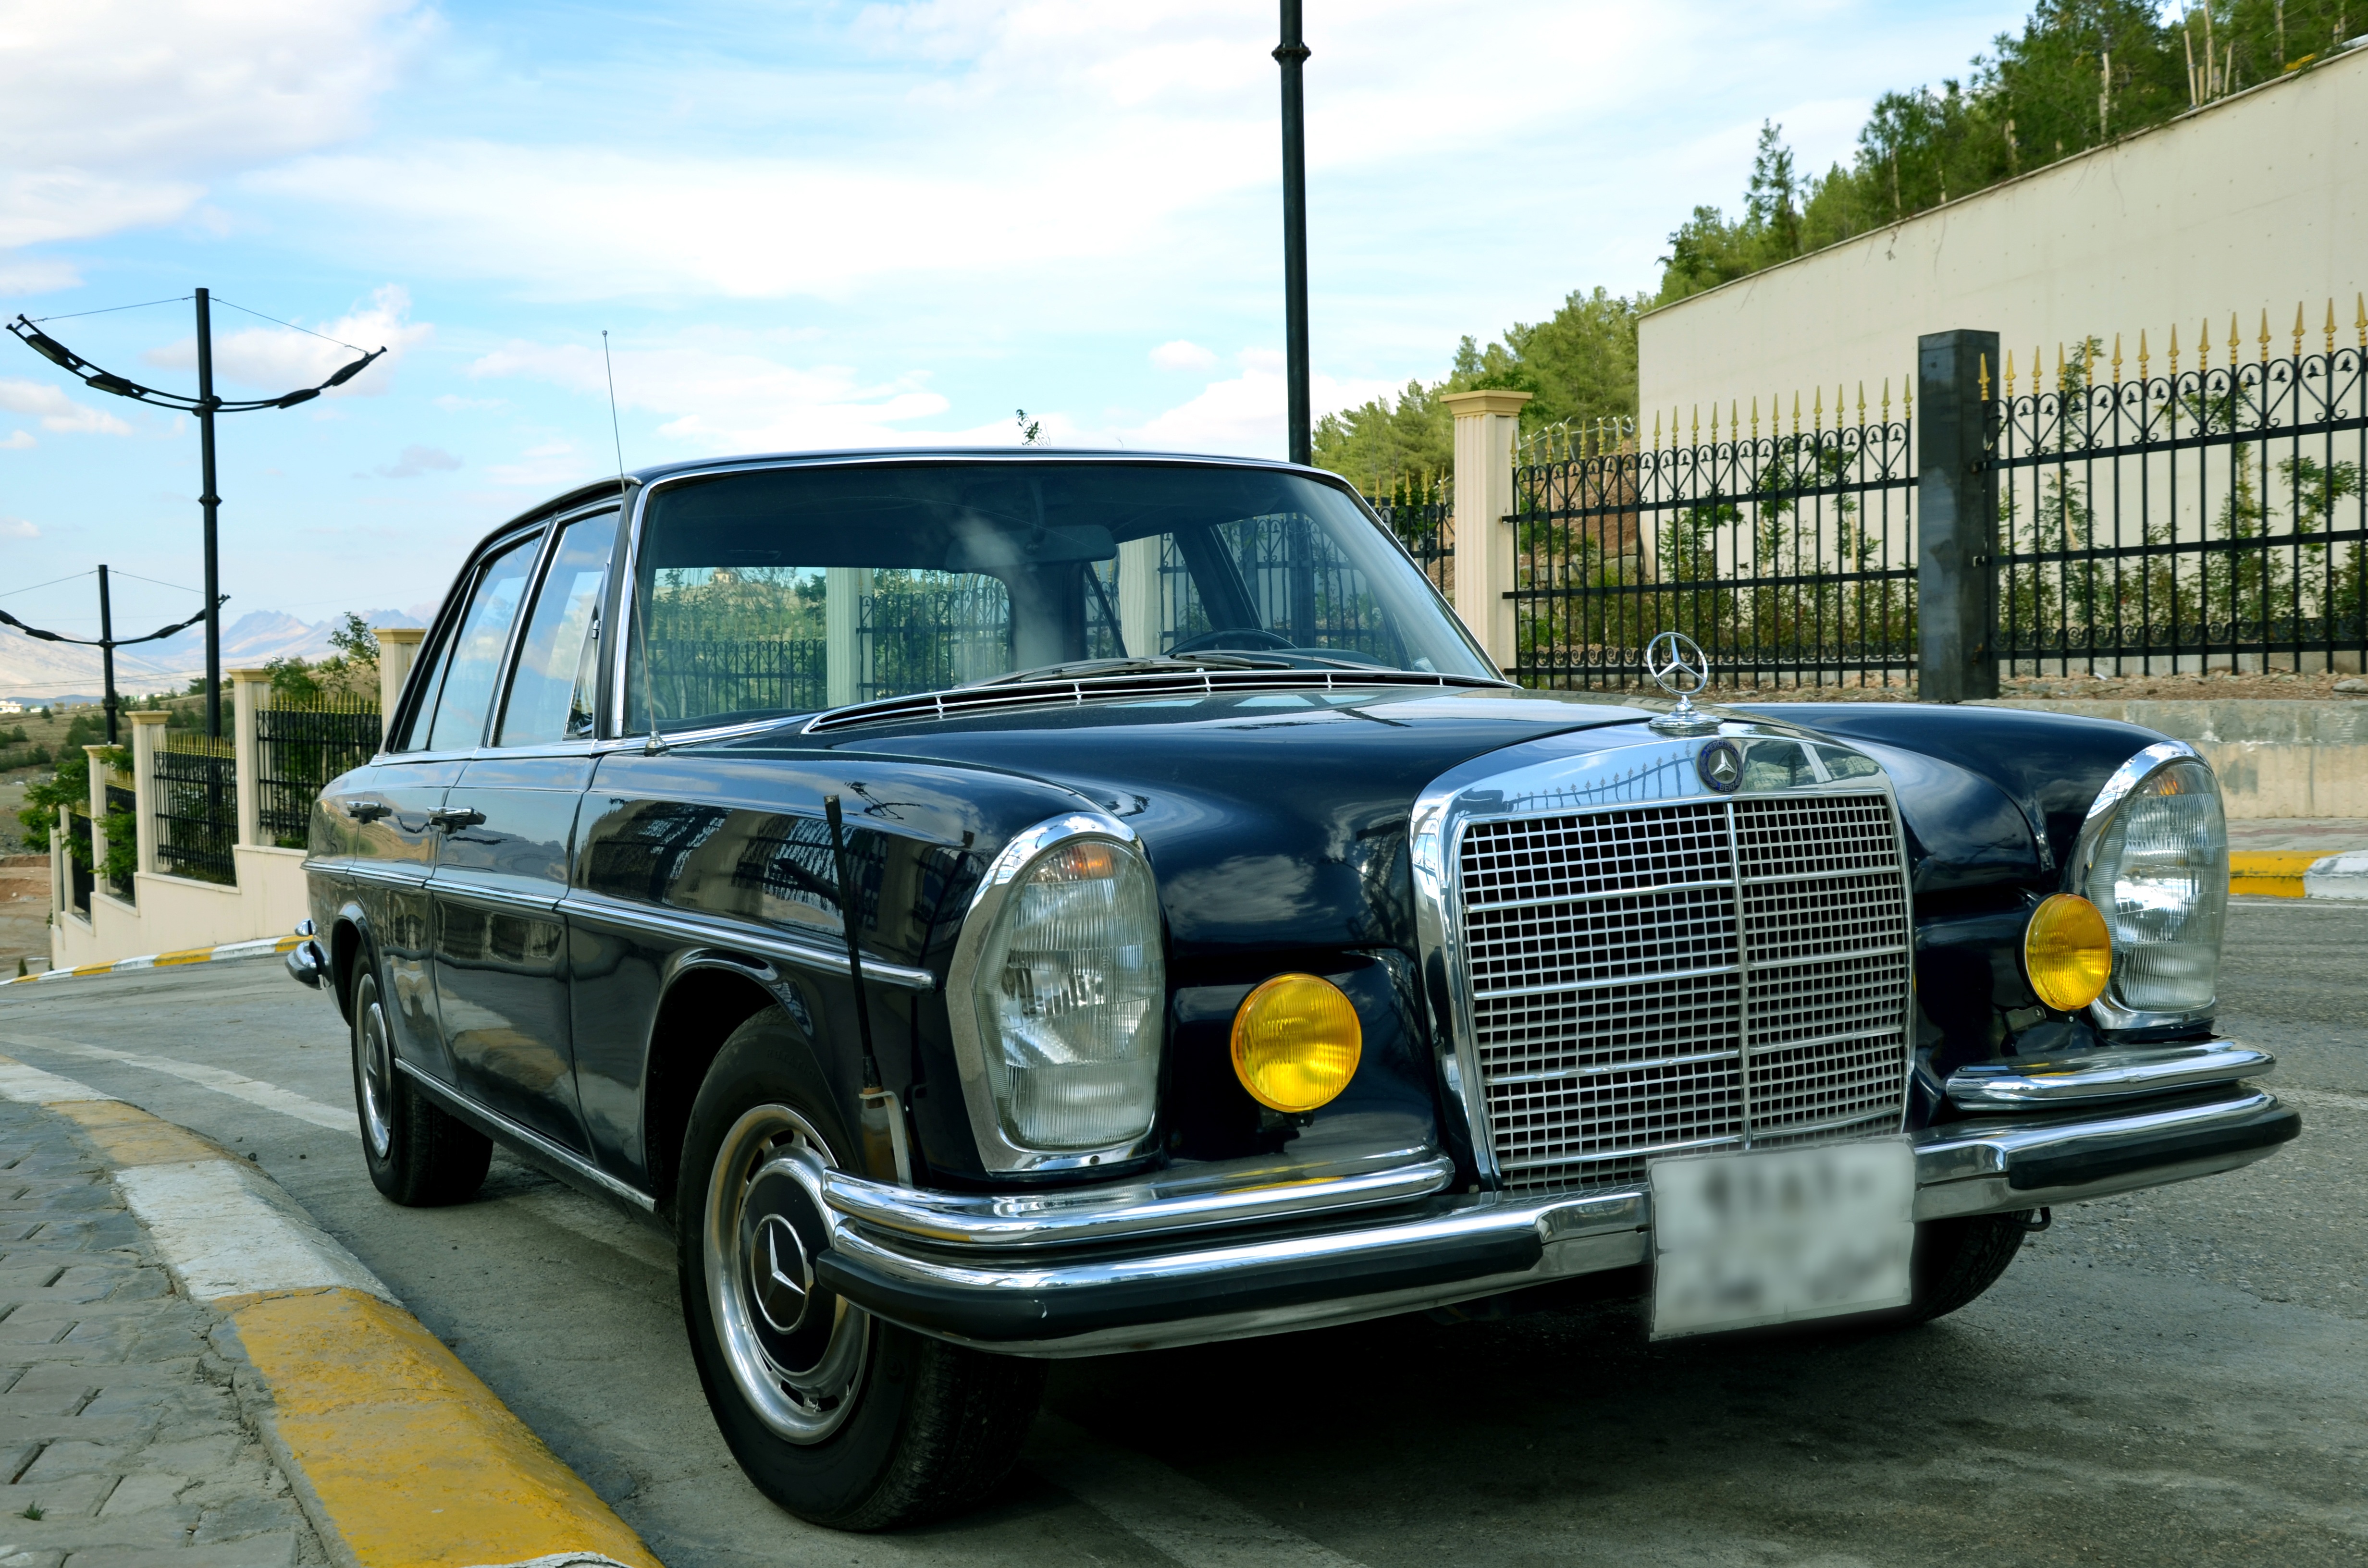
car, vintage, antique, automobile, transport, model, vehicle, classic car, vintage car, luxury, design, sedan, classic, shiny, mercedes benz, antique car, land vehicle, automobile make, automotive exterior, compact car, luxury vehicle, mercedes benz 450sel 6 9, mercedes benz w111, mercedes benz w120, mercedes benz w108, mercedes benz w114, mercedes benz 600, mercedes benz w112, classic mercedes